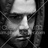
Emotion: sad